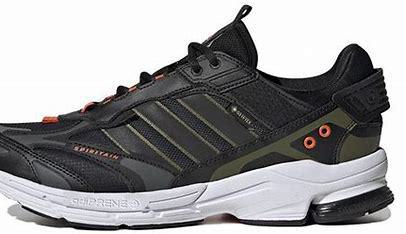
Brand: adidas
Model: Spiritain 2000